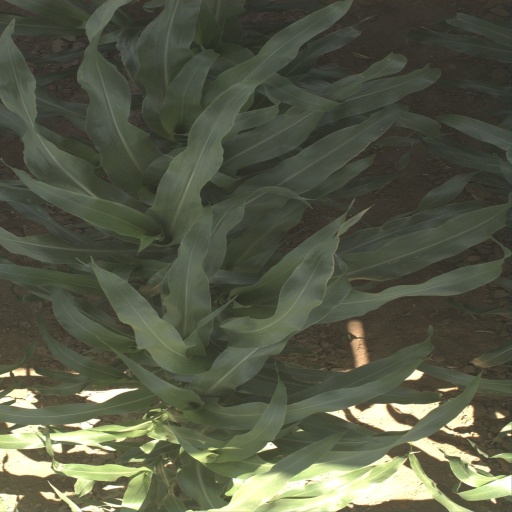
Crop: sorghum